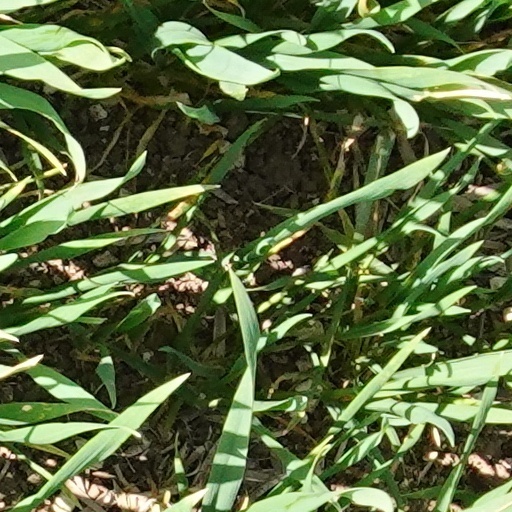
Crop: wheat